Le Jeune Werther

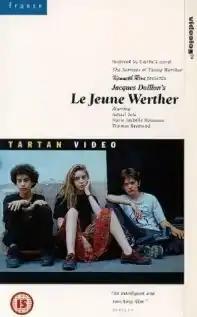
DVD cover

Le Jeune Werther is a 1993 French drama film directed and written by Jacques Doillon. It was entered into the 43rd Berlin International Film Festival, where it won the Blue Angel Award.